Tricolour Flame

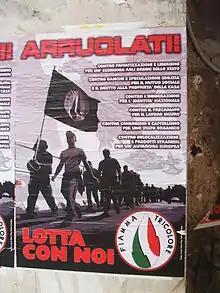
Propaganda poster posted in Rome

Tricolour Flame is the party of the Italian far-right most closely tied to the legacy of Italian Social Republic (RSI). The RSI is usually seen by the party as the example of what fascism should have been, in particular as an example of true welfare state. As a sign of this legacy, the party, for example, guarantees free membership for ex-RSI military. A press release from the Rome section of the party states: